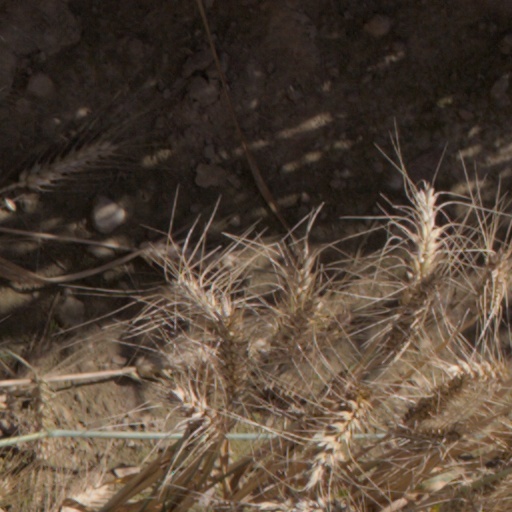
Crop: wheat